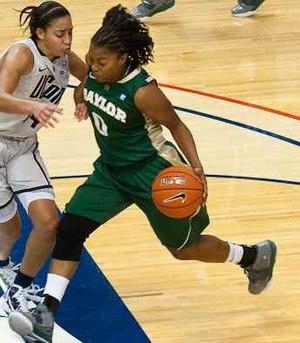
Brittney Griner est une basketteuse américaine née le 18 octobre 1990 à Houston. Elle est l'une des jeunes joueuses américaines avec le plus fort potentiel : elle est ainsi nommée la nation's number 1 player aux lycées des États-Unis. Elle est également l'une des rares femmes à avoir réalisé des dunks lors de compétitions officielles.